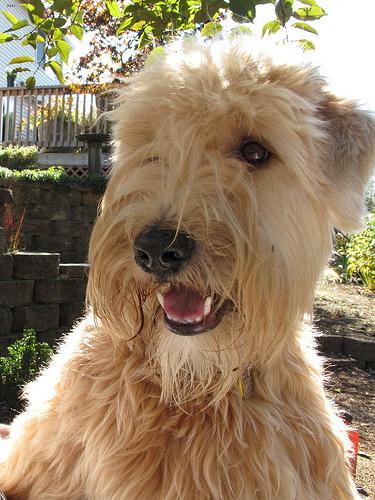
Breed: wheaten terrier